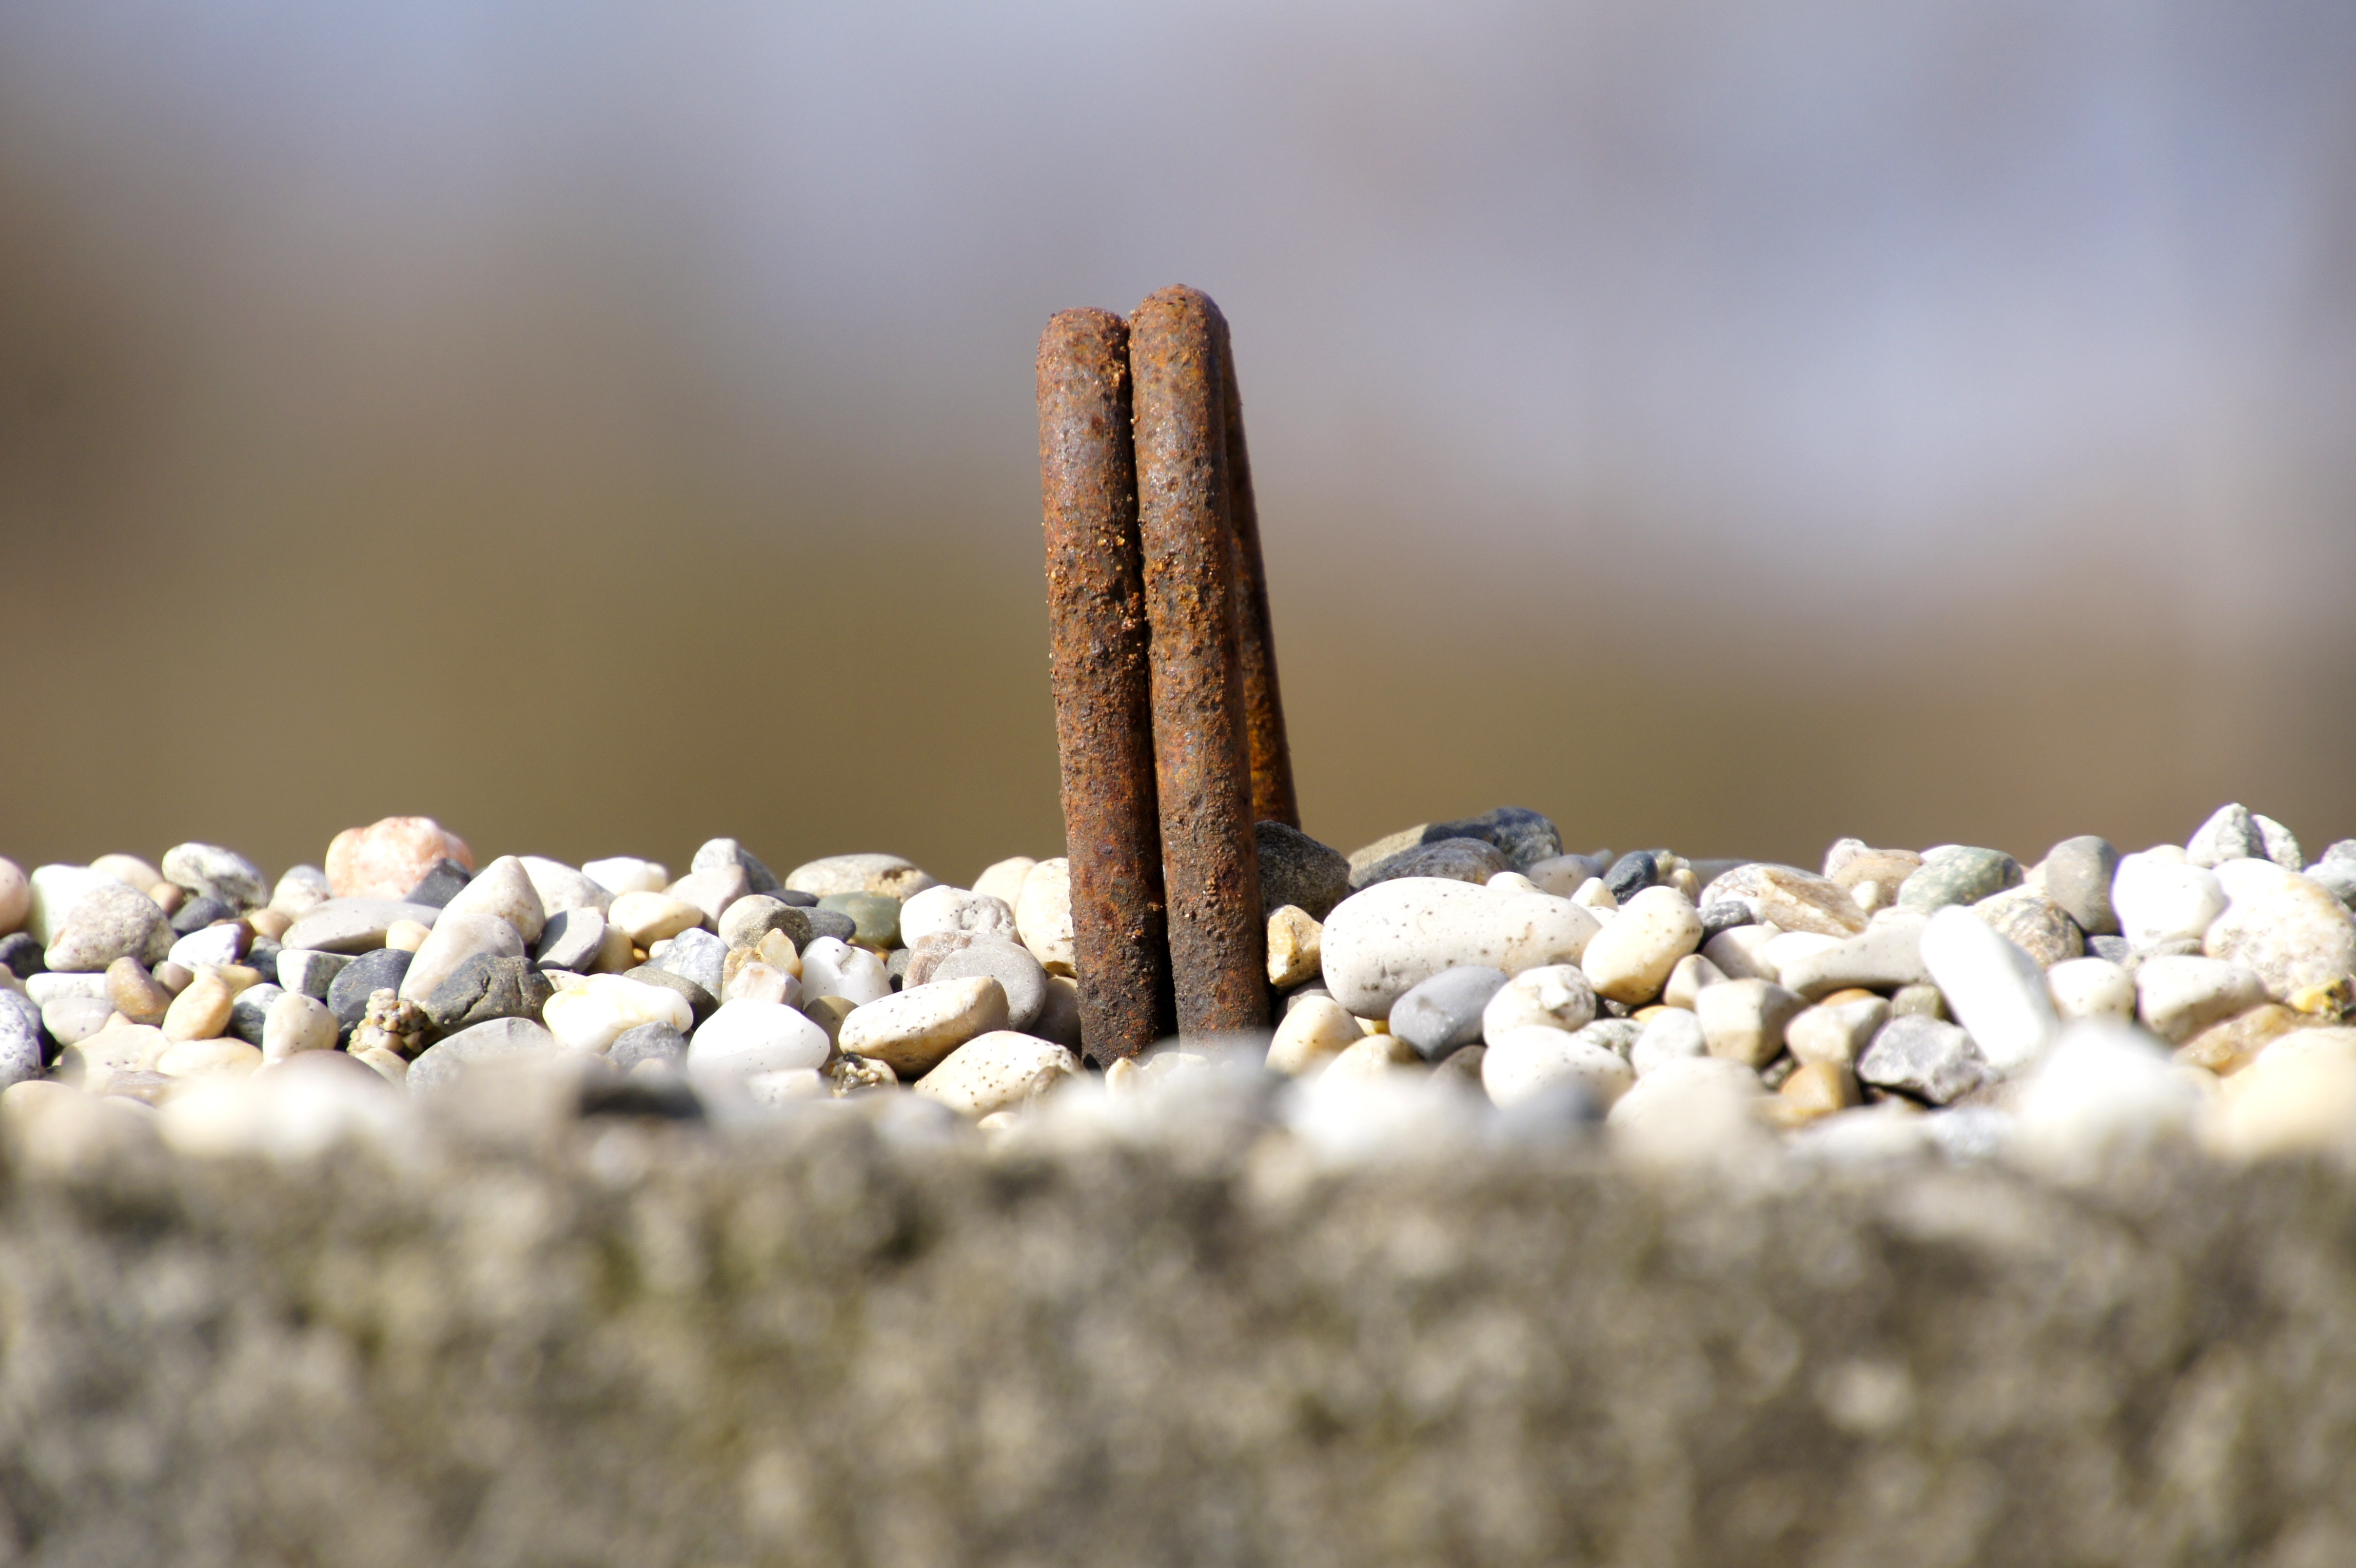
work, nature, sand, rock, branch, wood, photography, sunlight, leaf, flower, old, wall, rust, decoration, metal, soil, port, object, material, close up, outside, pebbles, rusty, pierre, iron, rings, former, scrap, macro photography, grass family